Gondolin

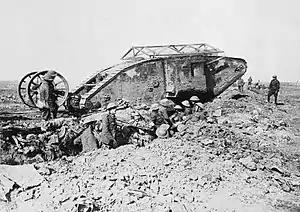
"Beasts like snakes and dragons of irresistible might": a British Mark I tank near Thiepval where Tolkien fought on the Somme in September 1916

To defeat Gondolin, Melkor (at first called Melko) uses monsters, Orcs and Balrogs, supported by "beasts like snakes and dragons of irresistible might that should overcreep the Encircling Hills and lap that plain and its fair city in flame and death". The monstrous beasts are not of flesh and blood, but are made by "smiths and sorcerers". There are three kinds, Garth explains: heavy, slow, bronze dragons that can break gaps in Gondolin's walls; fiery monsters, unable to climb the steep smooth hill on which the city sits; and iron dragons in which Orc-soldiers can ride, and which travel on "iron so cunningly linked that they might flow ... around and above all obstacles", and are armoured so that they clang hollowly when bombarded or attacked with fire. Garth comments that these are not so much like mythical dragons as "the tanks of the Somme", and that to the story's Elf-narrator, a combustion engine would look like "a metal heart filled with flame". Anthony Appleyard similarly likens the mechanical dragons to vehicles driven by internal combustion engines.